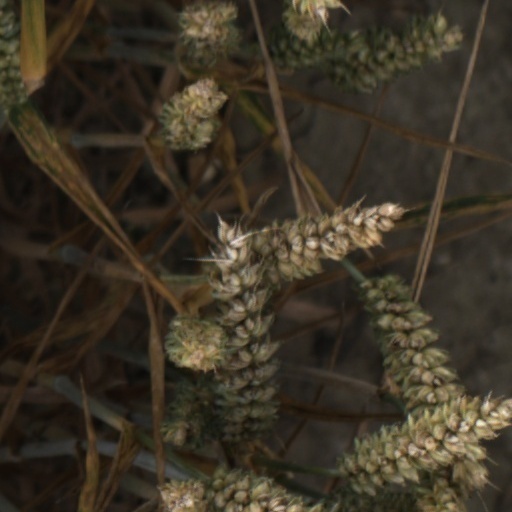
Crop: wheat